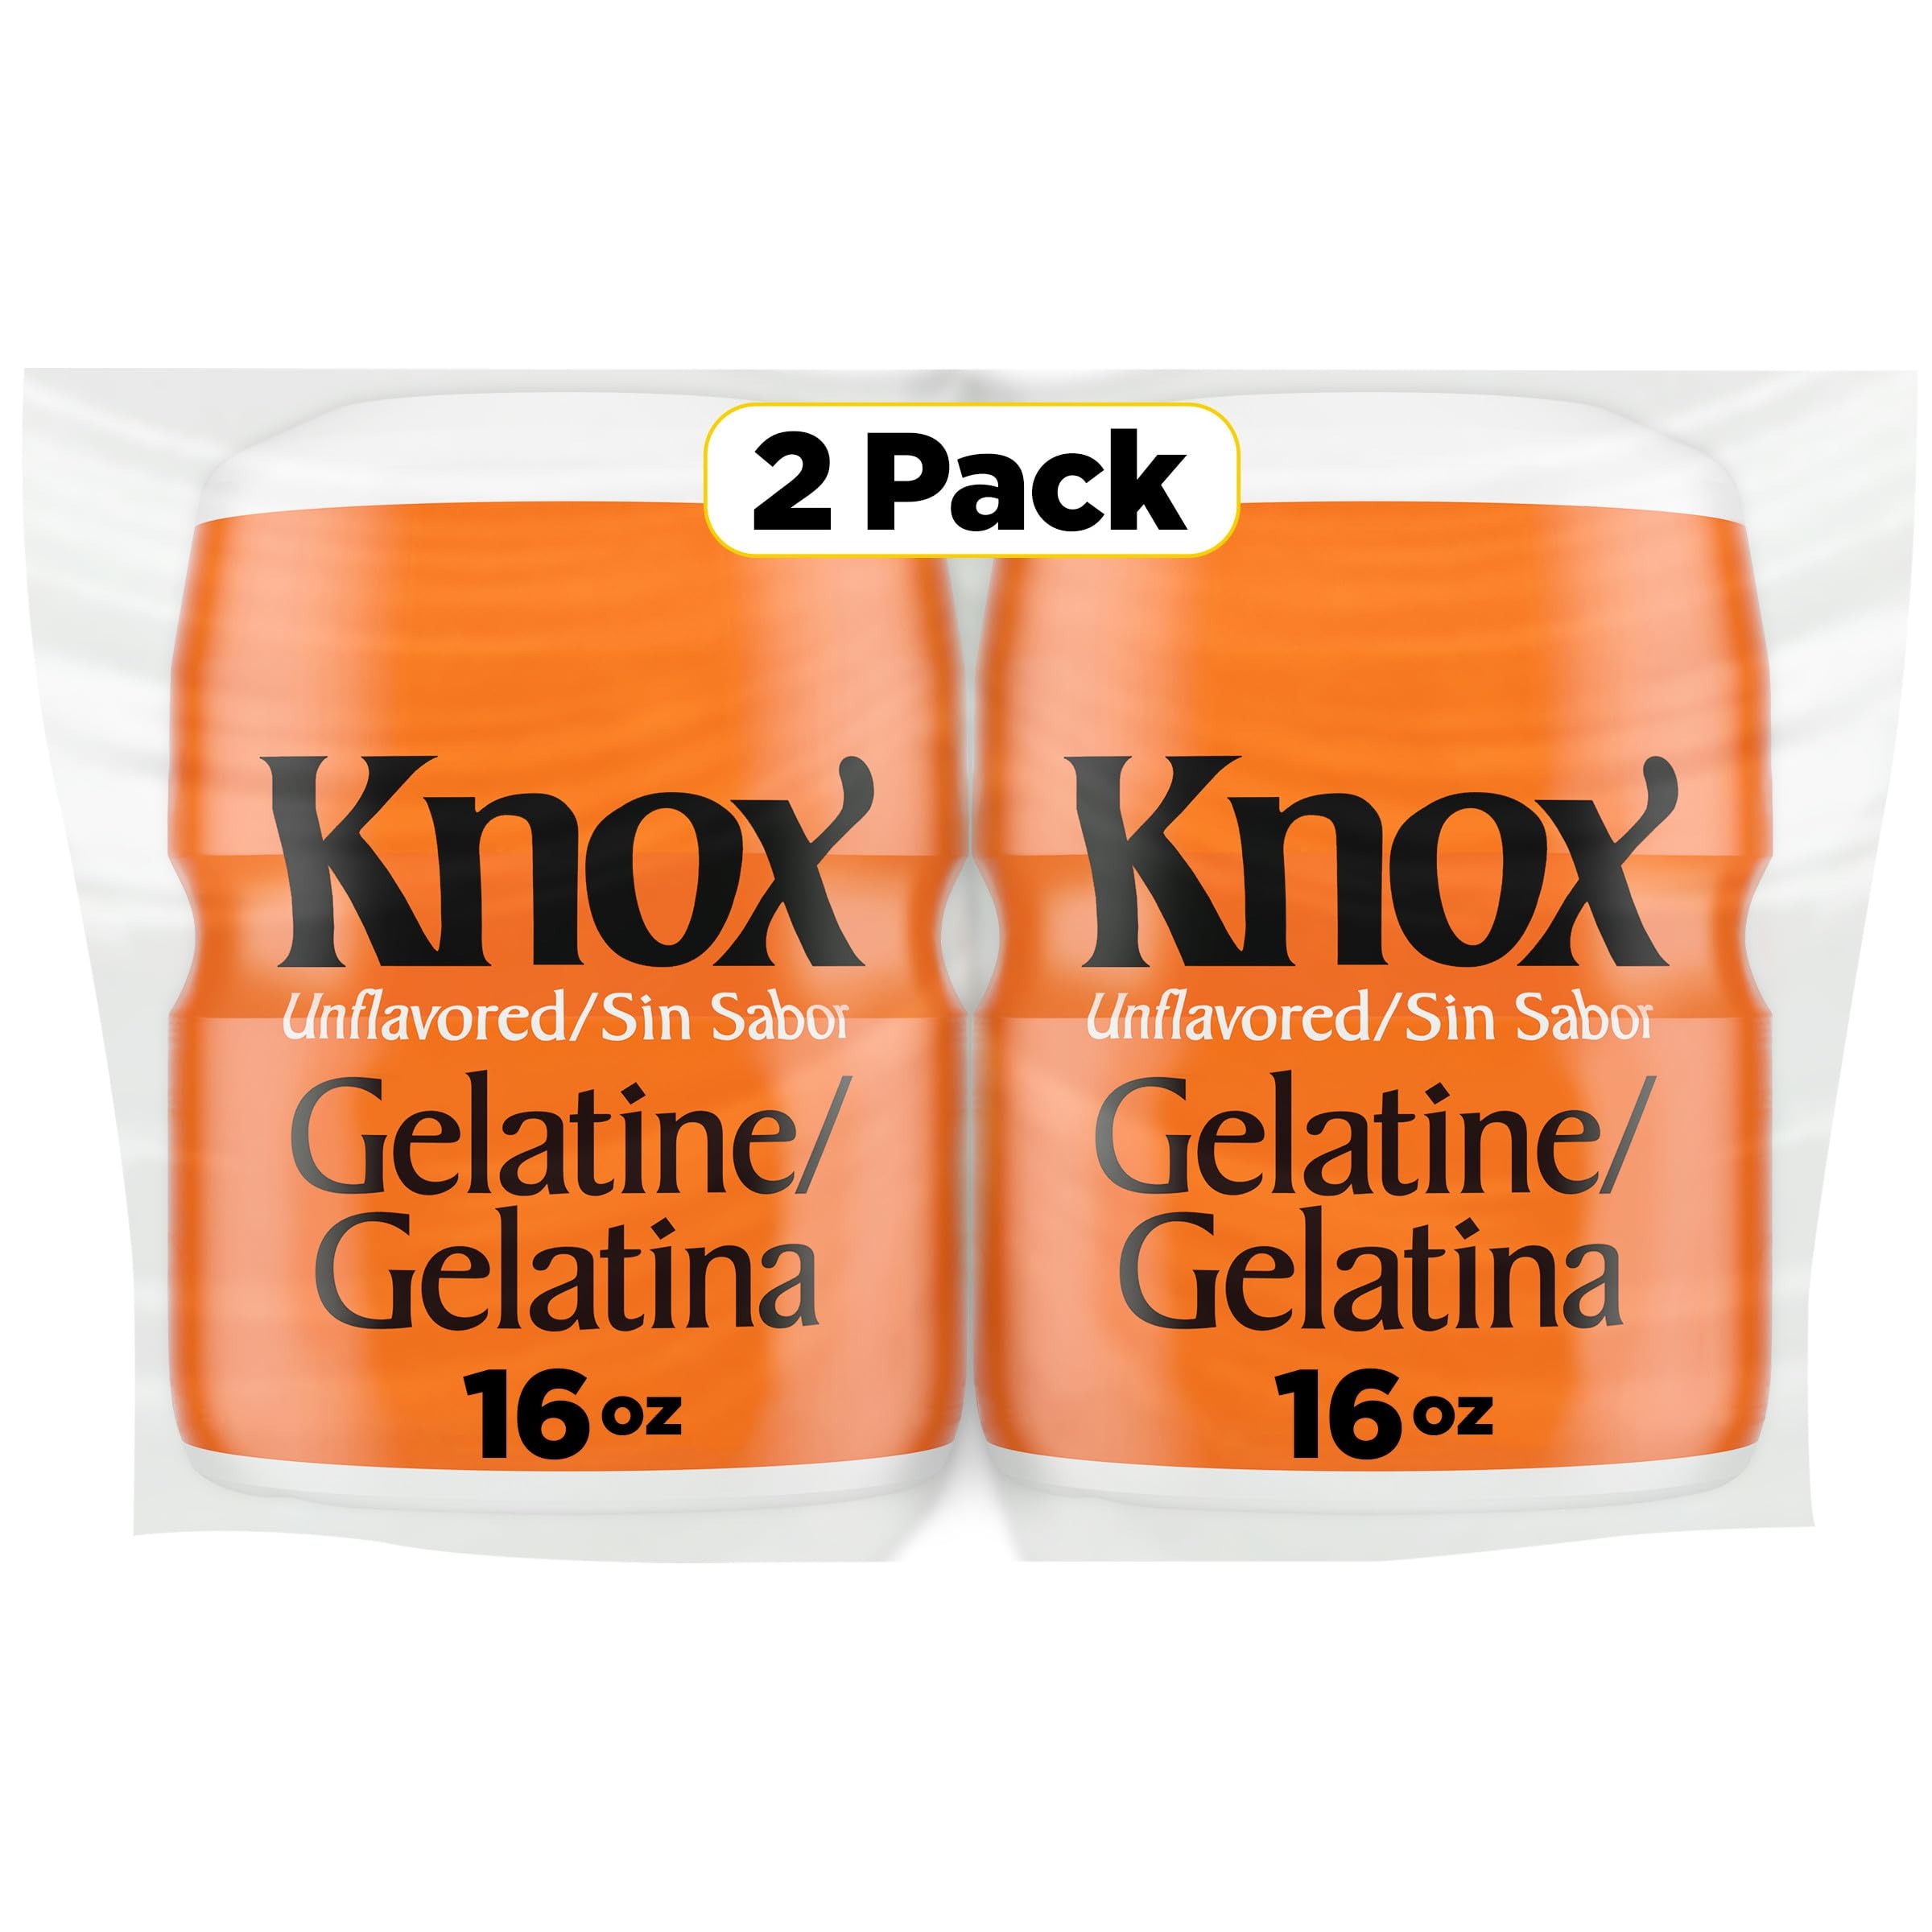
Item Name: Knox Unflavored Gelatin, 2 Ct Pack, 16 Oz Canisters
Bullet Point 1: One 2 ct pack of Knox Unflavored Gelatin, 16 oz per canister
Bullet Point 2: Knox Unflavored Gelatin is plain gelatin that's perfect for making a wide variety of desserts
Bullet Point 3: Contains zero carbs and 5 calories per serving
Bullet Point 4: Gelatin comes in a reclosable canister for lasting freshness until you're ready to use
Bullet Point 5: Our no carb thickener is an essential ingredient in many dessert recipes
Bullet Point 6: Try making parfaits, cheesecake or homemade marshmallows
Bullet Point 7: Add your favorite fruit juice to make a classic fruity gelatin treat
Bullet Point 8: Stock up with our 2 pack of gelatin canisters for all your recipes
Value: 32.0
Unit: Ounce

Price: 41.99